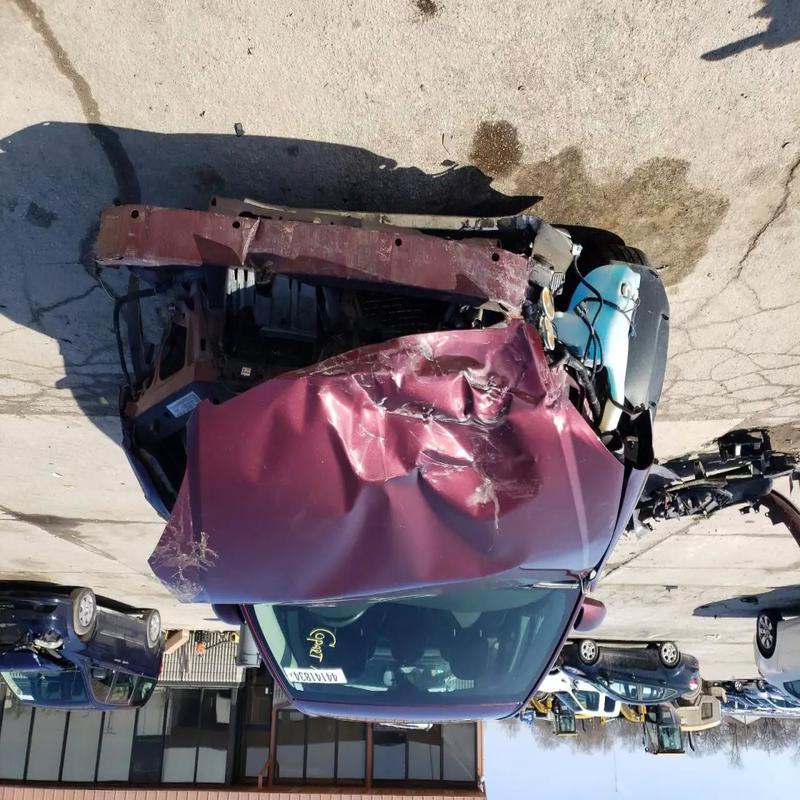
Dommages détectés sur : plaque d'immatriculation avant, pare-choc avant, feu avant droit, feu avant gauche, capot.
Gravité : majeur